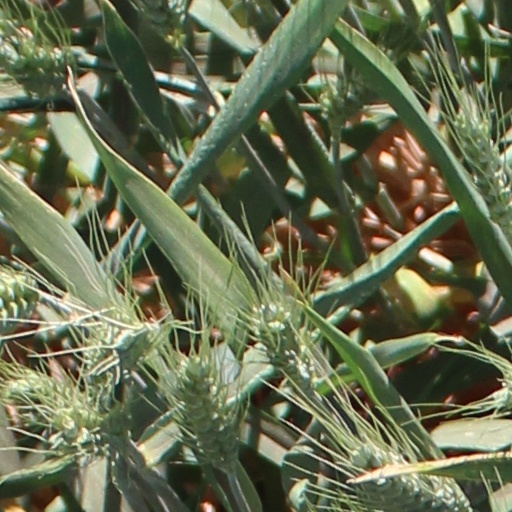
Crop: wheat